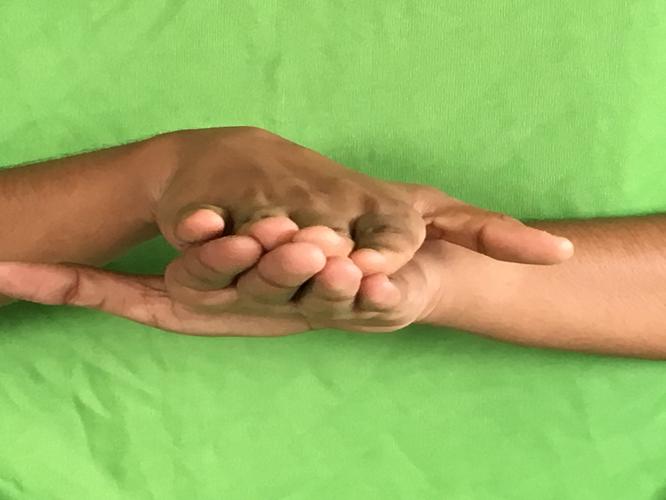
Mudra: Matsya
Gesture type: double_hand